Indian Ocean slave trade

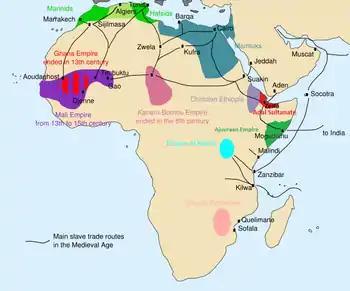
The main slave routes in medieval Africa

After the Byzantine and Sasanian empires entered into slave trading in the 6th century AD, it became a major enterprise.